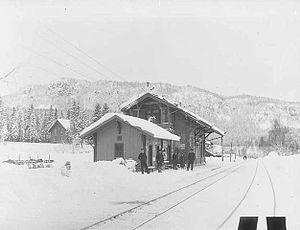
La gare de Hvalstad est une gare ferroviaire de la ligne de Drammen située dans la commune d'Asker.